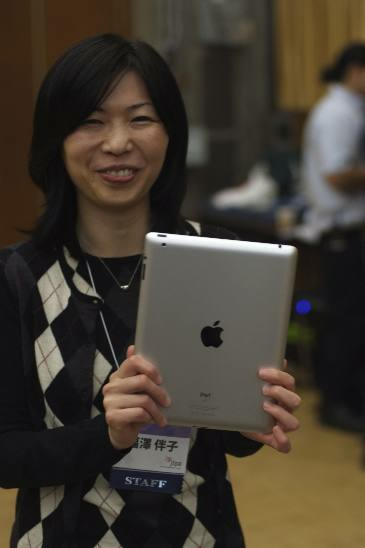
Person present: Yes